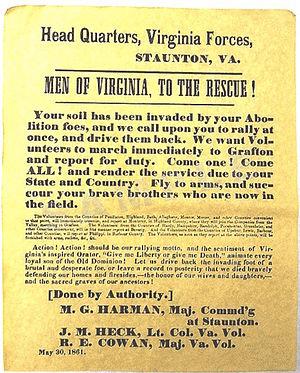
Le Commonwealth de la Virginie est une partie importante des États Confédérés durant la guerre de Sécession. En tant d'État esclavagiste, la Virginie, convoque une convention de l'État pour faire face à la crise de la sécession qui s'ouvre le 13 février 1861, une semaine seulement après la formation de la Confédération par les sept États sécessionnistes. La convention délibère pendant plusieurs semaines, avec une prééminence des délégués de l'Union, et ne vote pas une motion en faveur de la sécession le 4 avril 1861. L'opinion évolue après le 15 avril 1861, lorsque le président des États-Unis Abraham Lincoln lance un appel pour lever des troupes de tous les états, encore dans l'Union en réponse à la prise du fort Sumter par la Confédération. Le 17 avril 1861, la convention de Virginie vote pour déclarer la sécession de l'Union, dans l'attente de la ratification de cette décision par les électeurs.